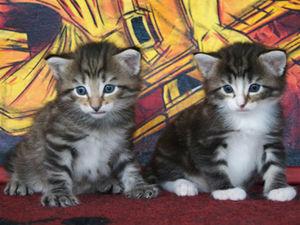
deux chatons tabby de la race norvégienne